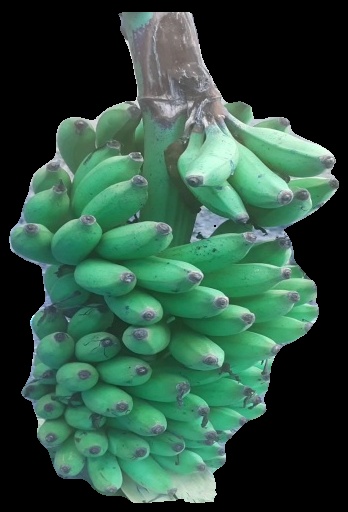
Variety: elakki-bale
Grade: grade2